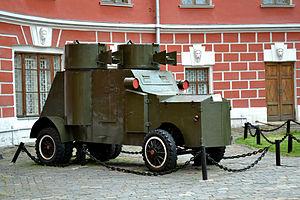
L'automitrailleuse FIAT-Izhorski est un véhicule particulier. Il est construit sur un châssis Fiat, fabriqué dans l'usine de la filiale américaine du constructeur italien, implantée à Poughkeepsie, New York depuis 1910, avec un blindage et un armement fabriqué en Russie par la société Izhorski dans son usine de Petrograd au milieu de l'année 1916. Le premier exemplaire prototype a été livré le 2 décembre 1916.